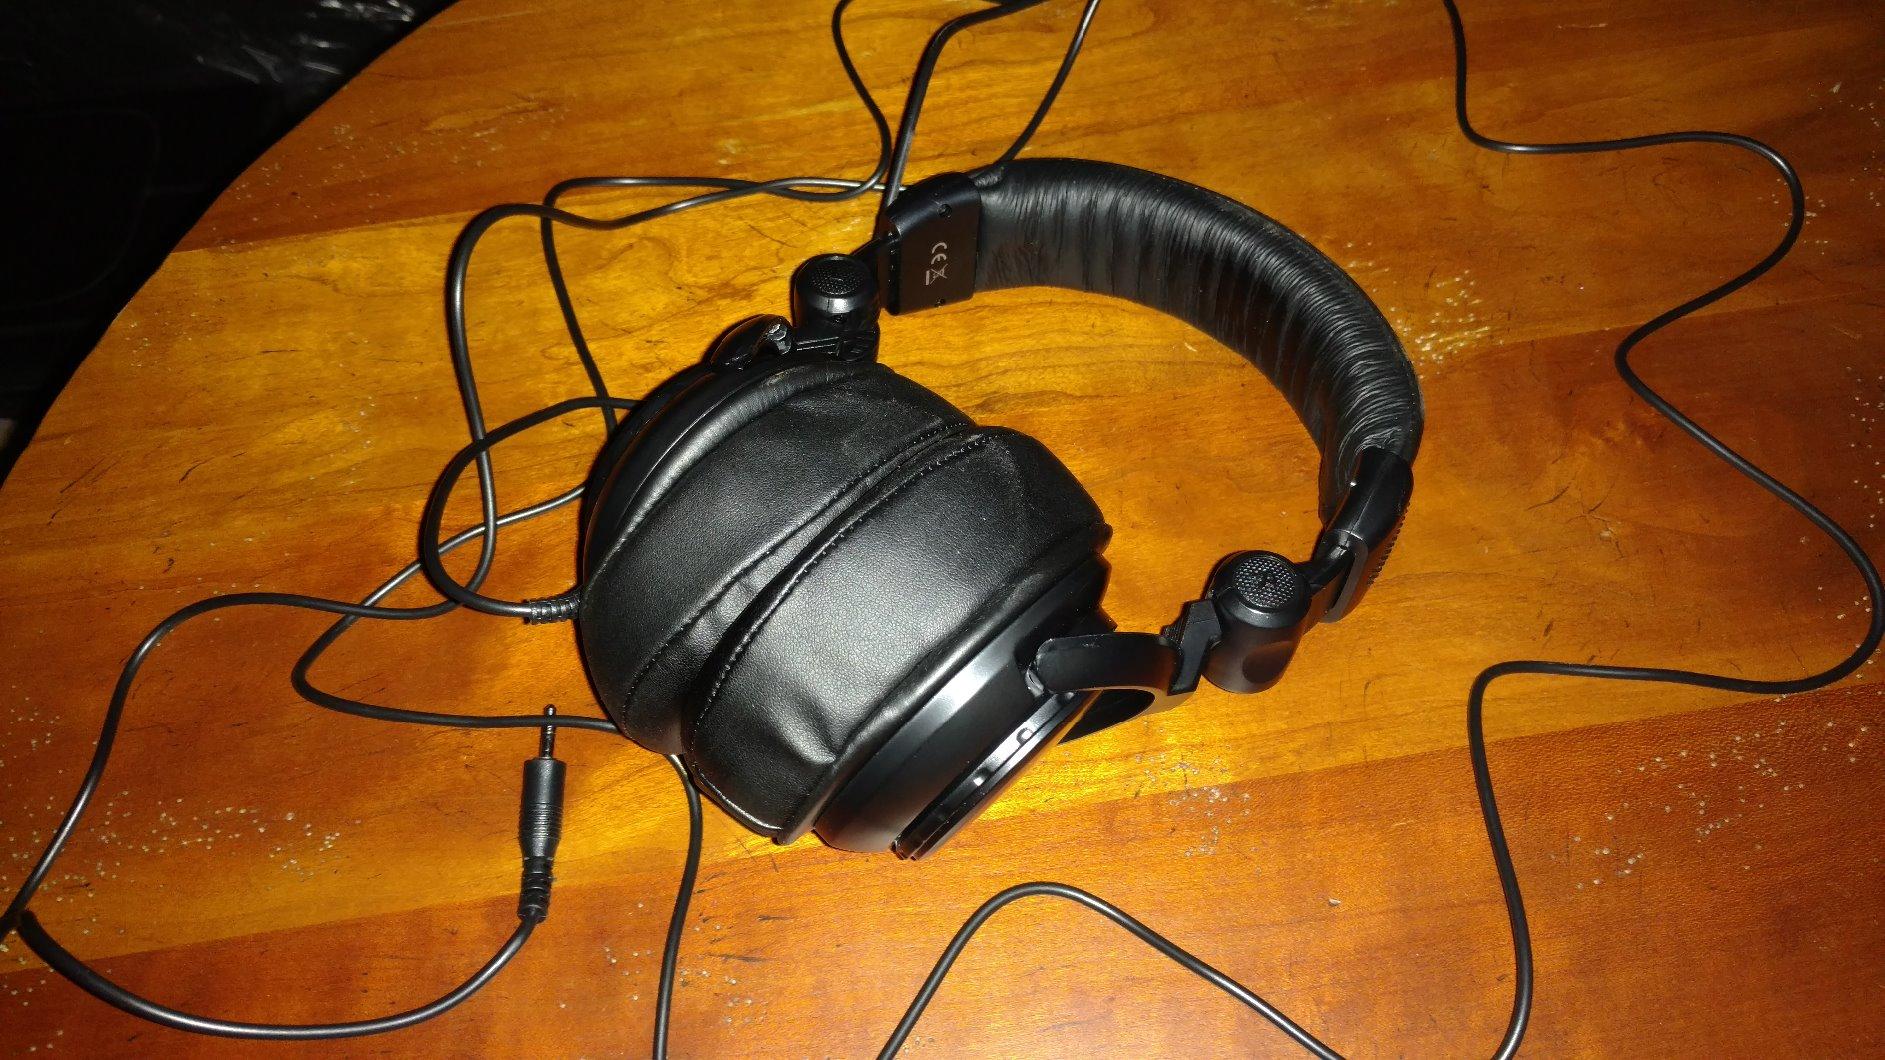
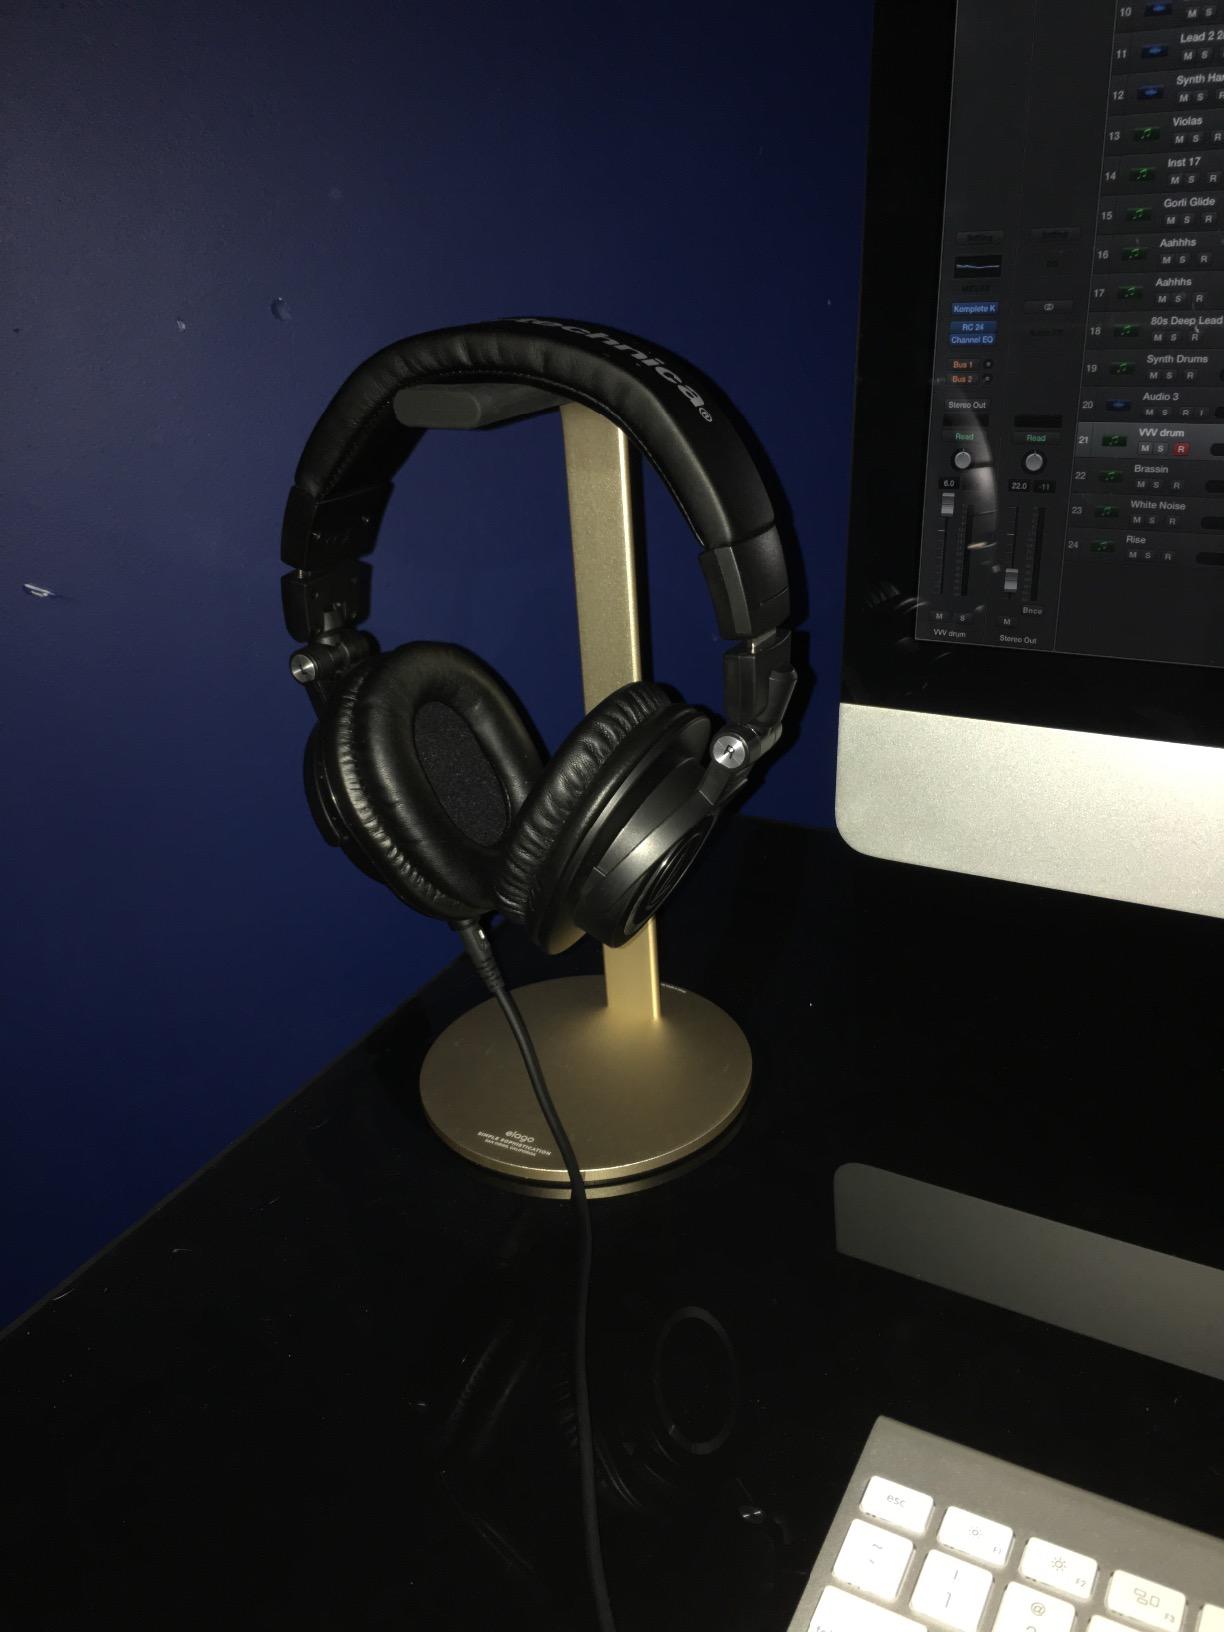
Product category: headphones
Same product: no